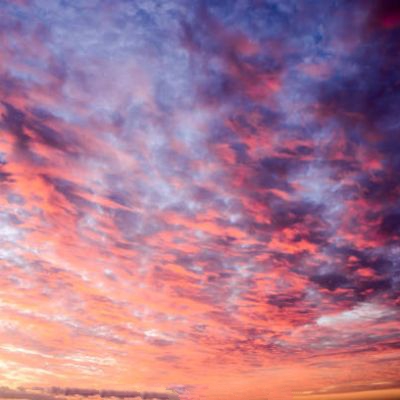
Cloud type: Cirrocumulus (Cc)